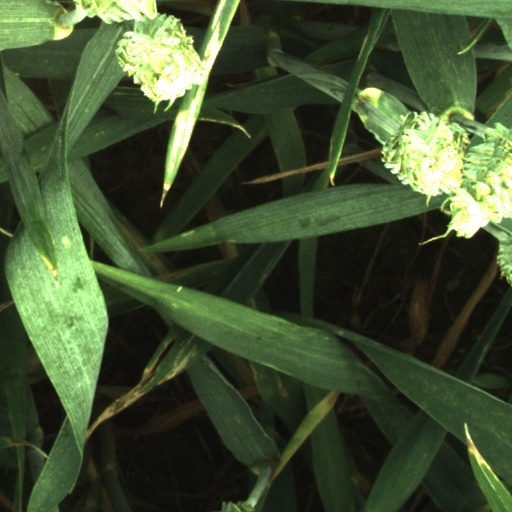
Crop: wheat